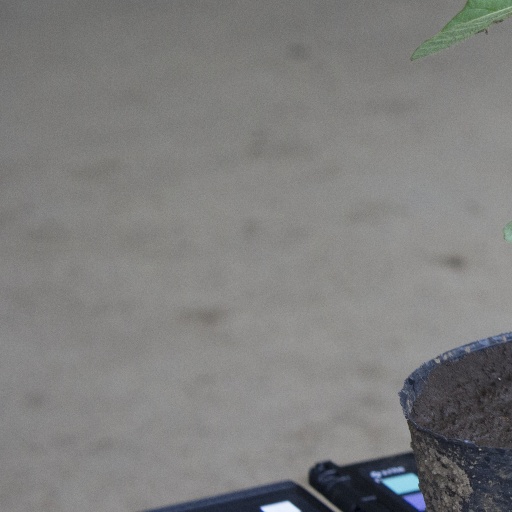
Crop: soybean